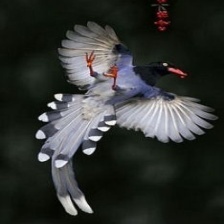
Species: TAIWAN MAGPIE
Scientific name: UROCISSA CAERULEA
ImageNet parent category: magpie